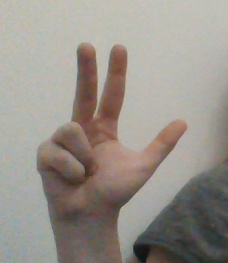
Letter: al